Ruff's Chapel

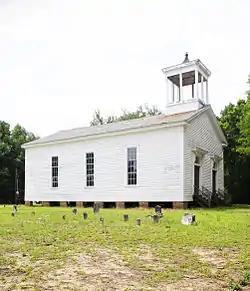

Ruff's Chapel is a historic Methodist chapel at U.S. 21 and SC 34 in Ridgeway, Fairfield County, South Carolina. It was built about 1870, and is a single-story, rectangular frame building, sheathed in weatherboard, with a front gabled roof. It has a square open belfry with a metal covered bellcast hip roof and a ball finial.